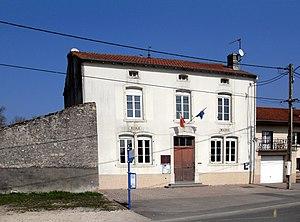
La mairie-école de Bralleville
Bralleville est une commune française située dans le département de Meurthe-et-Moselle en région Grand Est.